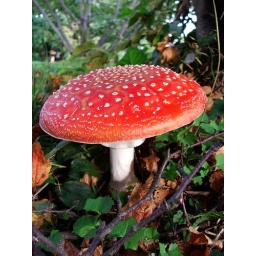
today an old couple in a red SUV deliberately rammed the back of Scott's bike